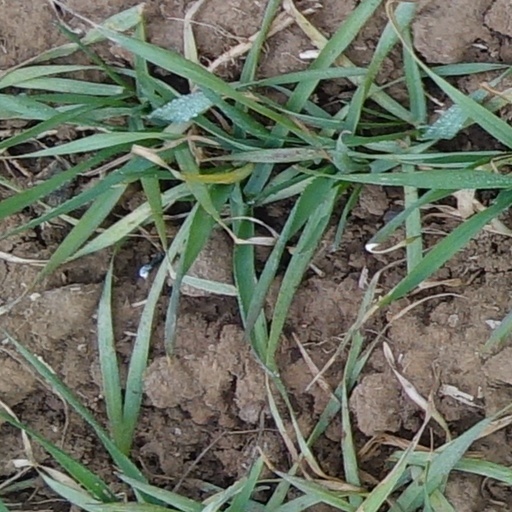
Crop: wheat